84 Charing Cross Road (film)

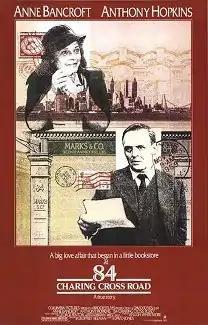
Theatrical release poster

84 Charing Cross Road is a 1987 drama film directed by David Jones, and starring Anne Bancroft, Anthony Hopkins, Judi Dench, Mercedes Ruehl, and Jean De Baer. It is executive produced by Bancroft's husband, Mel Brooks. The screenplay by Hugh Whitemore is based on a play by James Roose-Evans, which itself is an adaptation of the 1970 epistolary memoir of the same name by Helene Hanff — a compilation of letters between Hanff and Frank Doel dating from 1949 to 1968. Several characters who are not in the play were added for the film, including Hanff's Manhattan friends and Doel's wife Nora.